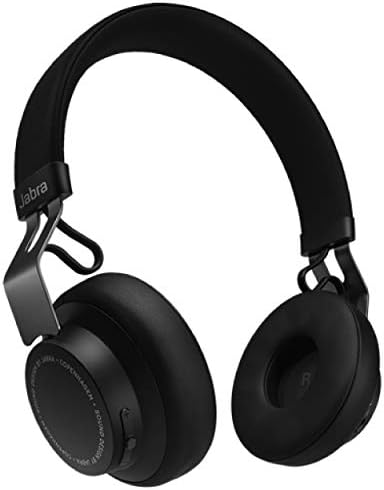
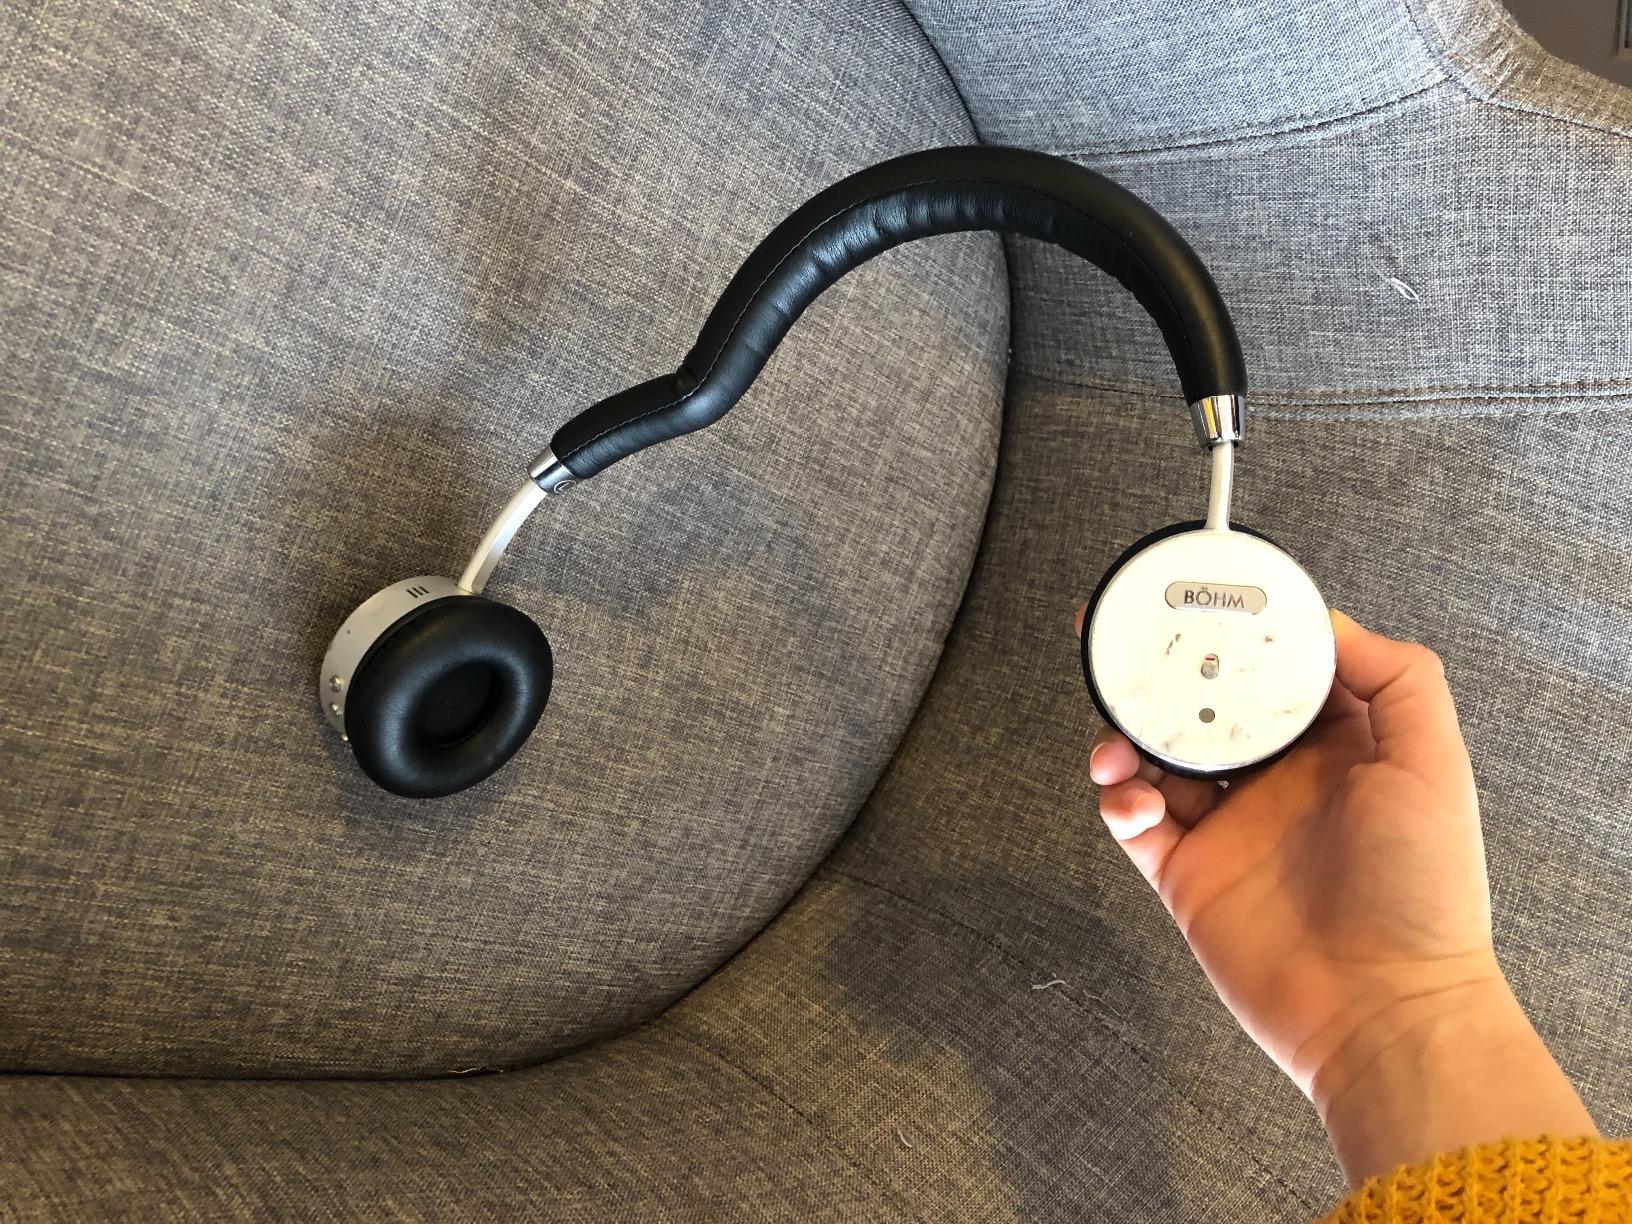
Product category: headphones
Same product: no